Nottingham Goose Fair

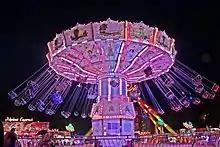
Goose Fair's spinning swing carousel, illuminated at night in 2012

It is not known exactly how long a fair has existed in Nottingham, but it has certainly been around for many centuries and may date back more than a thousand years. The earliest reference to a "St Mathew's Fair" in Nottingham, held on 21 September, comes from Saxon times. It is also known that the Danes had a settlement in Nottingham, and they most likely established a market, which may have included a primitive fair.